Olesea Stamate

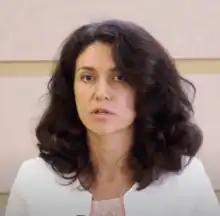
Stamate in 2021

Olesea Stamate (born 20 December 1983) is a Moldovan politician. She served as Minister of Justice from 24 June 2019 to 14 November 2019. Fadei Nagacevschi was appointed as her successor.